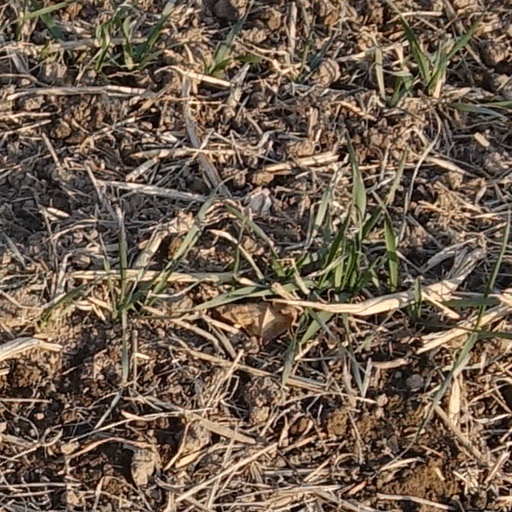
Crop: wheat